Kaden models

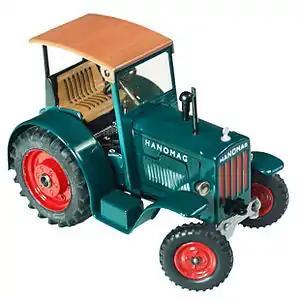
Pressed tin KOVAP Hanomag R 40 tractor.

Probably the most compelling Kaden Tatra 815 was the GTC ("Grand Touring Caravan") which in 1987, (while Czechoslovakia was still Communist) was driven by a crew over 200,000 kilometers across six continents and through sixty-seven countries. The huge Tatra was colorfully decorated in "Tatra Around the World" paint and had large windows on the front and sides of the box. The pressed tin miniature faithfully replicated the real truck, with window tampos, accurate colors and the many sponsors on the sides of the truck. This same 'big box' Tatra was also done as a large ambulance. One Tatra website also displayed an equally startling 815 – a Tatra car carrier handsomely filled with three non-Kaden T600 1938 Tatraplans.